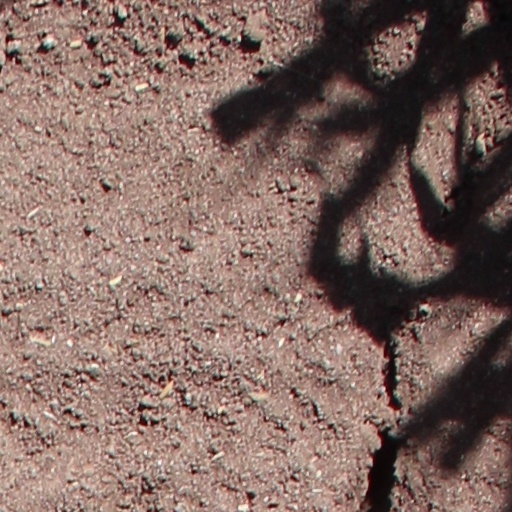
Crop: wheat